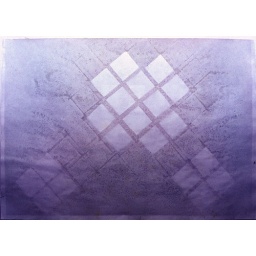
water and watercolor on paper over squares 10cm in size